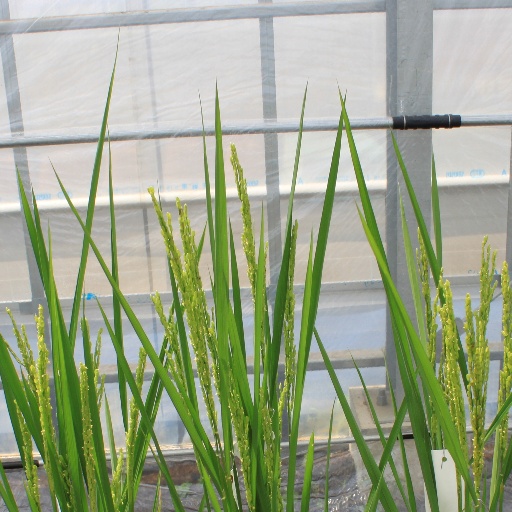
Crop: rice